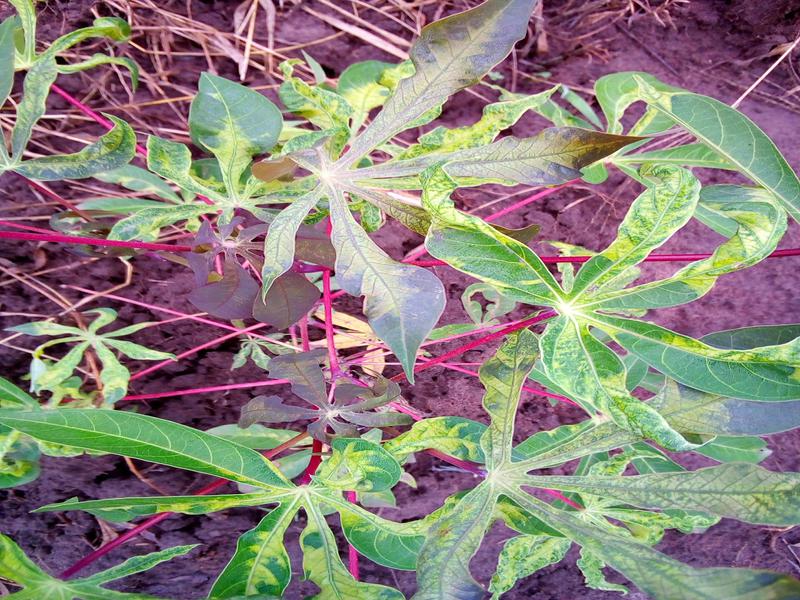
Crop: cassava
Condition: mosaic_disease